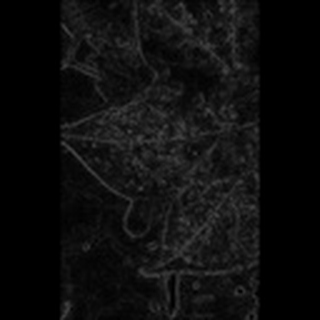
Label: cotton_aphids